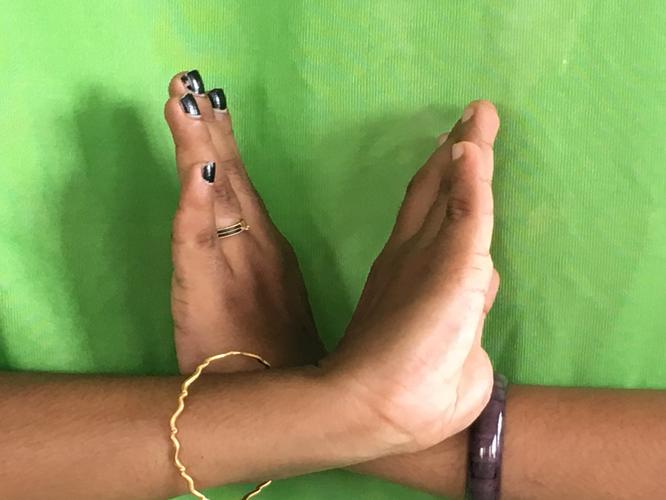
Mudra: Swastikam
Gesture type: double_hand